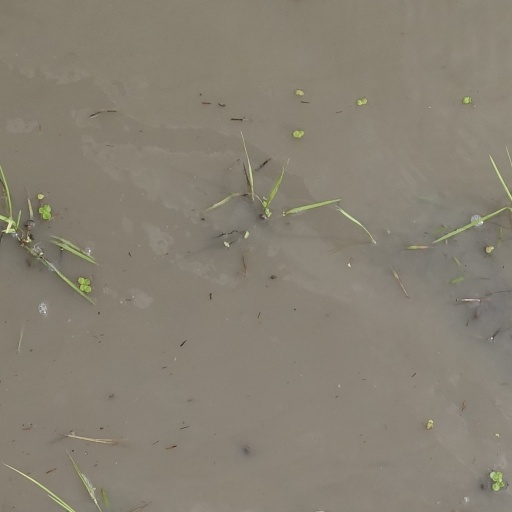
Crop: rice